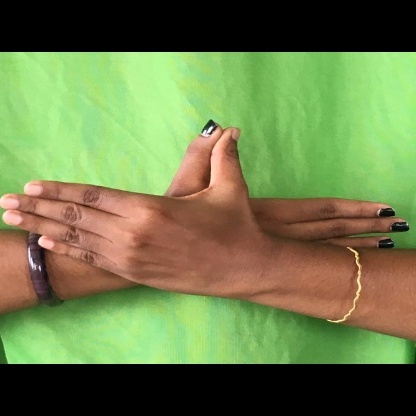
Mudra: Garuda